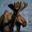
Label: deer